Perry Trimper

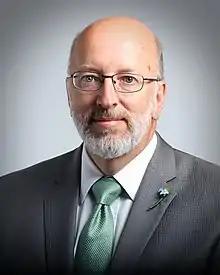

Perry Trimper is a Canadian politician, who was elected to the Newfoundland and Labrador House of Assembly in the 2015 provincial election, 2019 and 2021 provincial elections. He represents the electoral district of Lake Melville as a Liberal. Trimper worked for 30 years in northern resource development and wildlife ecology in Canada and Russia. As a principal scientist with Jacques Whitford and later Stantec, he was involved with numerous environmental research and assessment projects in Labrador.